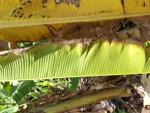
Label: xamthomonas